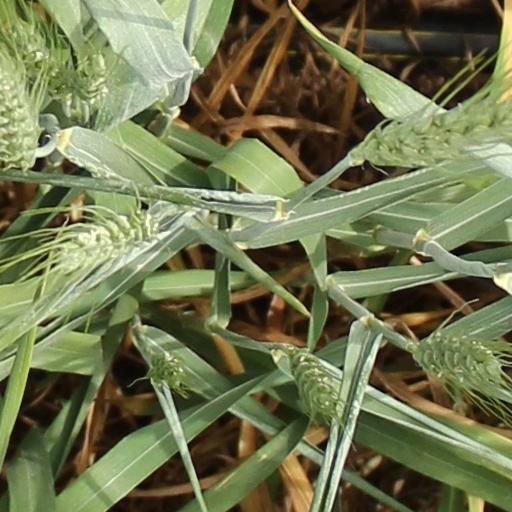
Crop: wheat